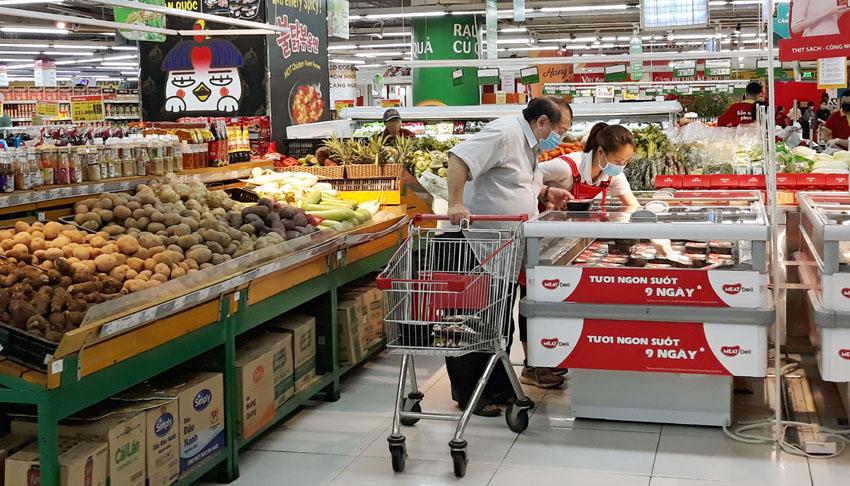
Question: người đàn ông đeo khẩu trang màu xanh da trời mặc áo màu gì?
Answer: màu trắng